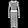
Label: Dress